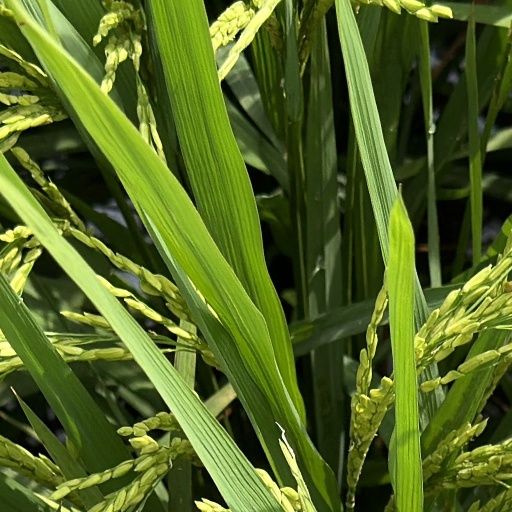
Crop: rice